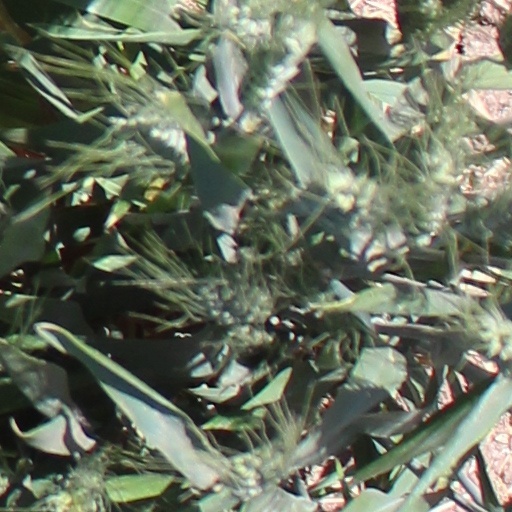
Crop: wheat